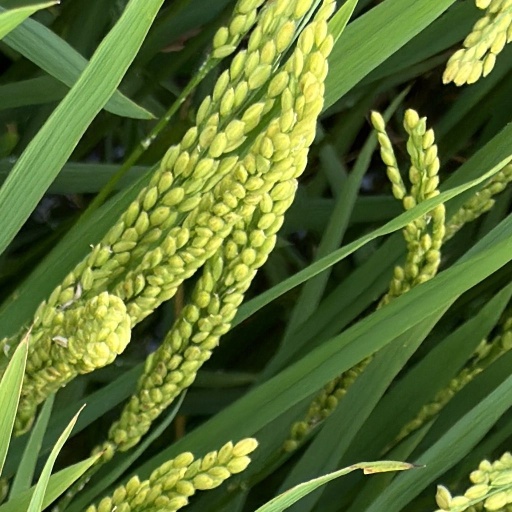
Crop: rice